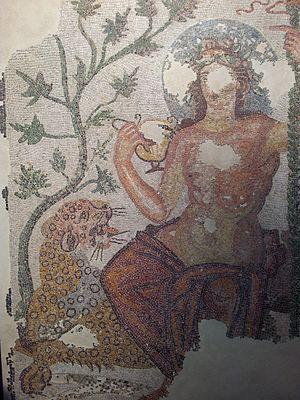
Gamzigrad-Romuliana, palais de Galère. Mosaïque romaine représentant Dyonisos à un banquet Español: Gamzigrado-Romuliana – Palacio de Galerio 日本語: ガムジグラード‐ロムリアーナ、ガレリウスの宮殿 中文: 贾姆济格勒－罗慕利亚纳的加莱里乌斯宫
La viticulture en Serbie continue une tradition antique, qui remonte aux Thraces et aux Grecs.